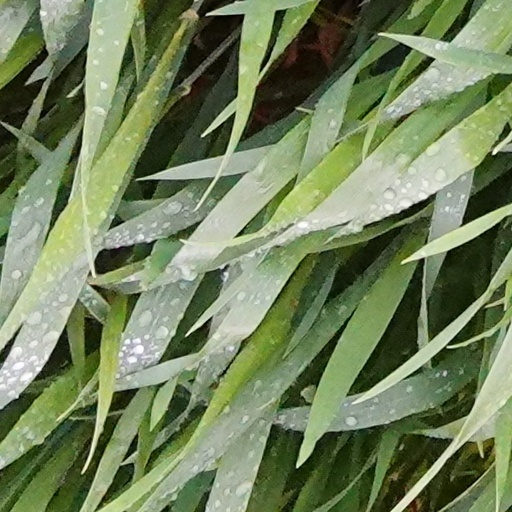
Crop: wheat